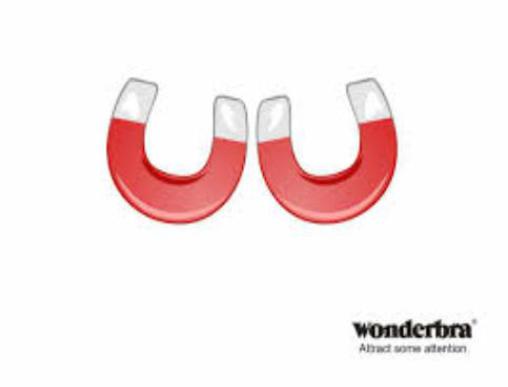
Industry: Clothes